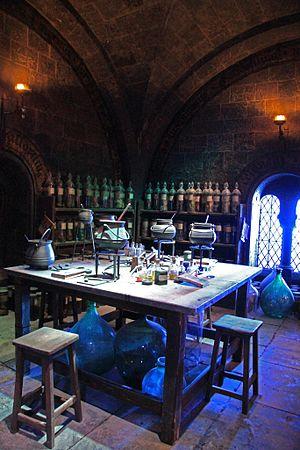
Cette liste présente les cours et examens se déroulant dans l'école fictive de Poudlard, dans la série Harry Potter écrite par J. K. Rowling.